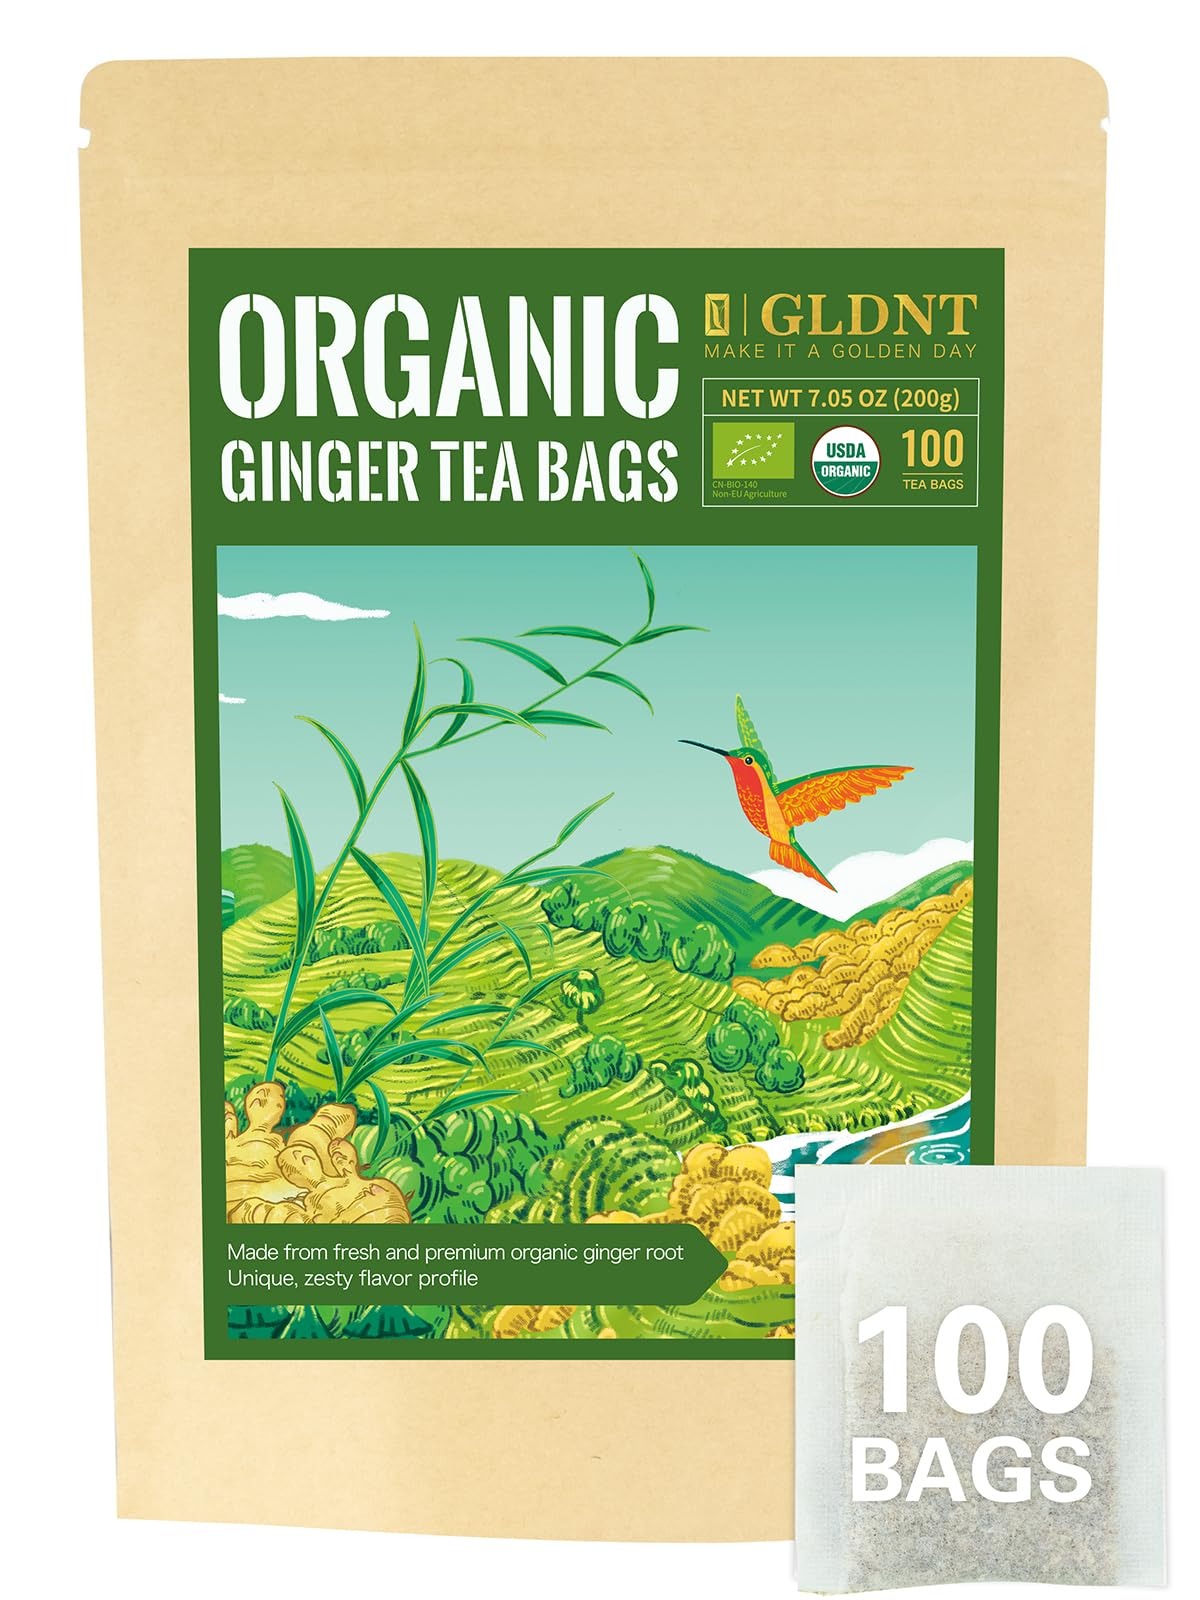
Item Name: GLDNT Organic Ginger Tea Bags, Natural Organic Ginger Root Tea, Spicy & Zesty Flavor, Caffeine Free, 100 Count
Bullet Point 1: [USDA CERTIFIED ORGANIC] - This product is Certified Organic By CERES CN-BIO-140. Number of certificate: CO-306603
Bullet Point 2: [GREAT TASTE & FLAVOR] - GLDNT organic ginger tea is made from natural ginger roots, carefully hand-picked at their peak of freshness. It undergoes a rigorous drying and grinding process to give a distinct, warm, and spicy flavor.
Bullet Point 3: [NATURAL & PREMIUM QUALITY] - This organic ginger tea is gluten-free, sugar-free, without any added ingredients, simple and healthy, and you can sip away without worry. Packaged in the high-quality resealable kraft pouch with foil inside to keep ginger tea fresh.
Bullet Point 4: [100 COUNT ECO-CONSCIOUS TEA BAGS] - Our premium tea bags are made from biodegradable non-GMO plant fiber. Packaged in a high-quality resealable foil-lined kraft pouch to keep tea fresh. No string and no tag. No extra waste - just healthy & delicious tea!
Bullet Point 5: [BETTER SERVICE] - We don't think you should pay for a product you don't like. If our organic ginger tea bags do not meet your expectations, please feel free to email us and we will be happy to help you!
Value: 100.0
Unit: Count

Price: 16.99